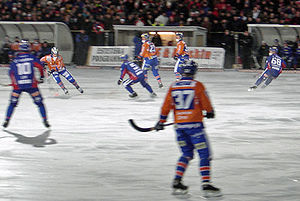
Edsbyns IF
Edsbyns IF på banen i 20-25 graders frost
Edsbyns IF er en idrætsforening fra Edsbyn, Sverige. Klubben blev grundlagt 6. juni 1909, og vandt det svenske mesterskab i bandy for herrer i 1952, 1953, 1962, 1978, 2004, 2005, 2006, 2007, 2008 2017 og 2018.